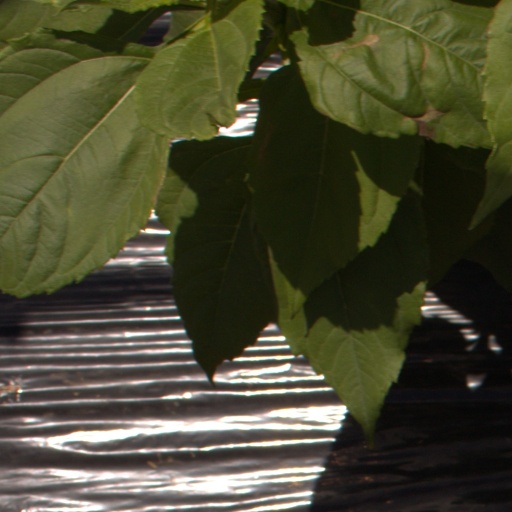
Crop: Jerusalem artichoke